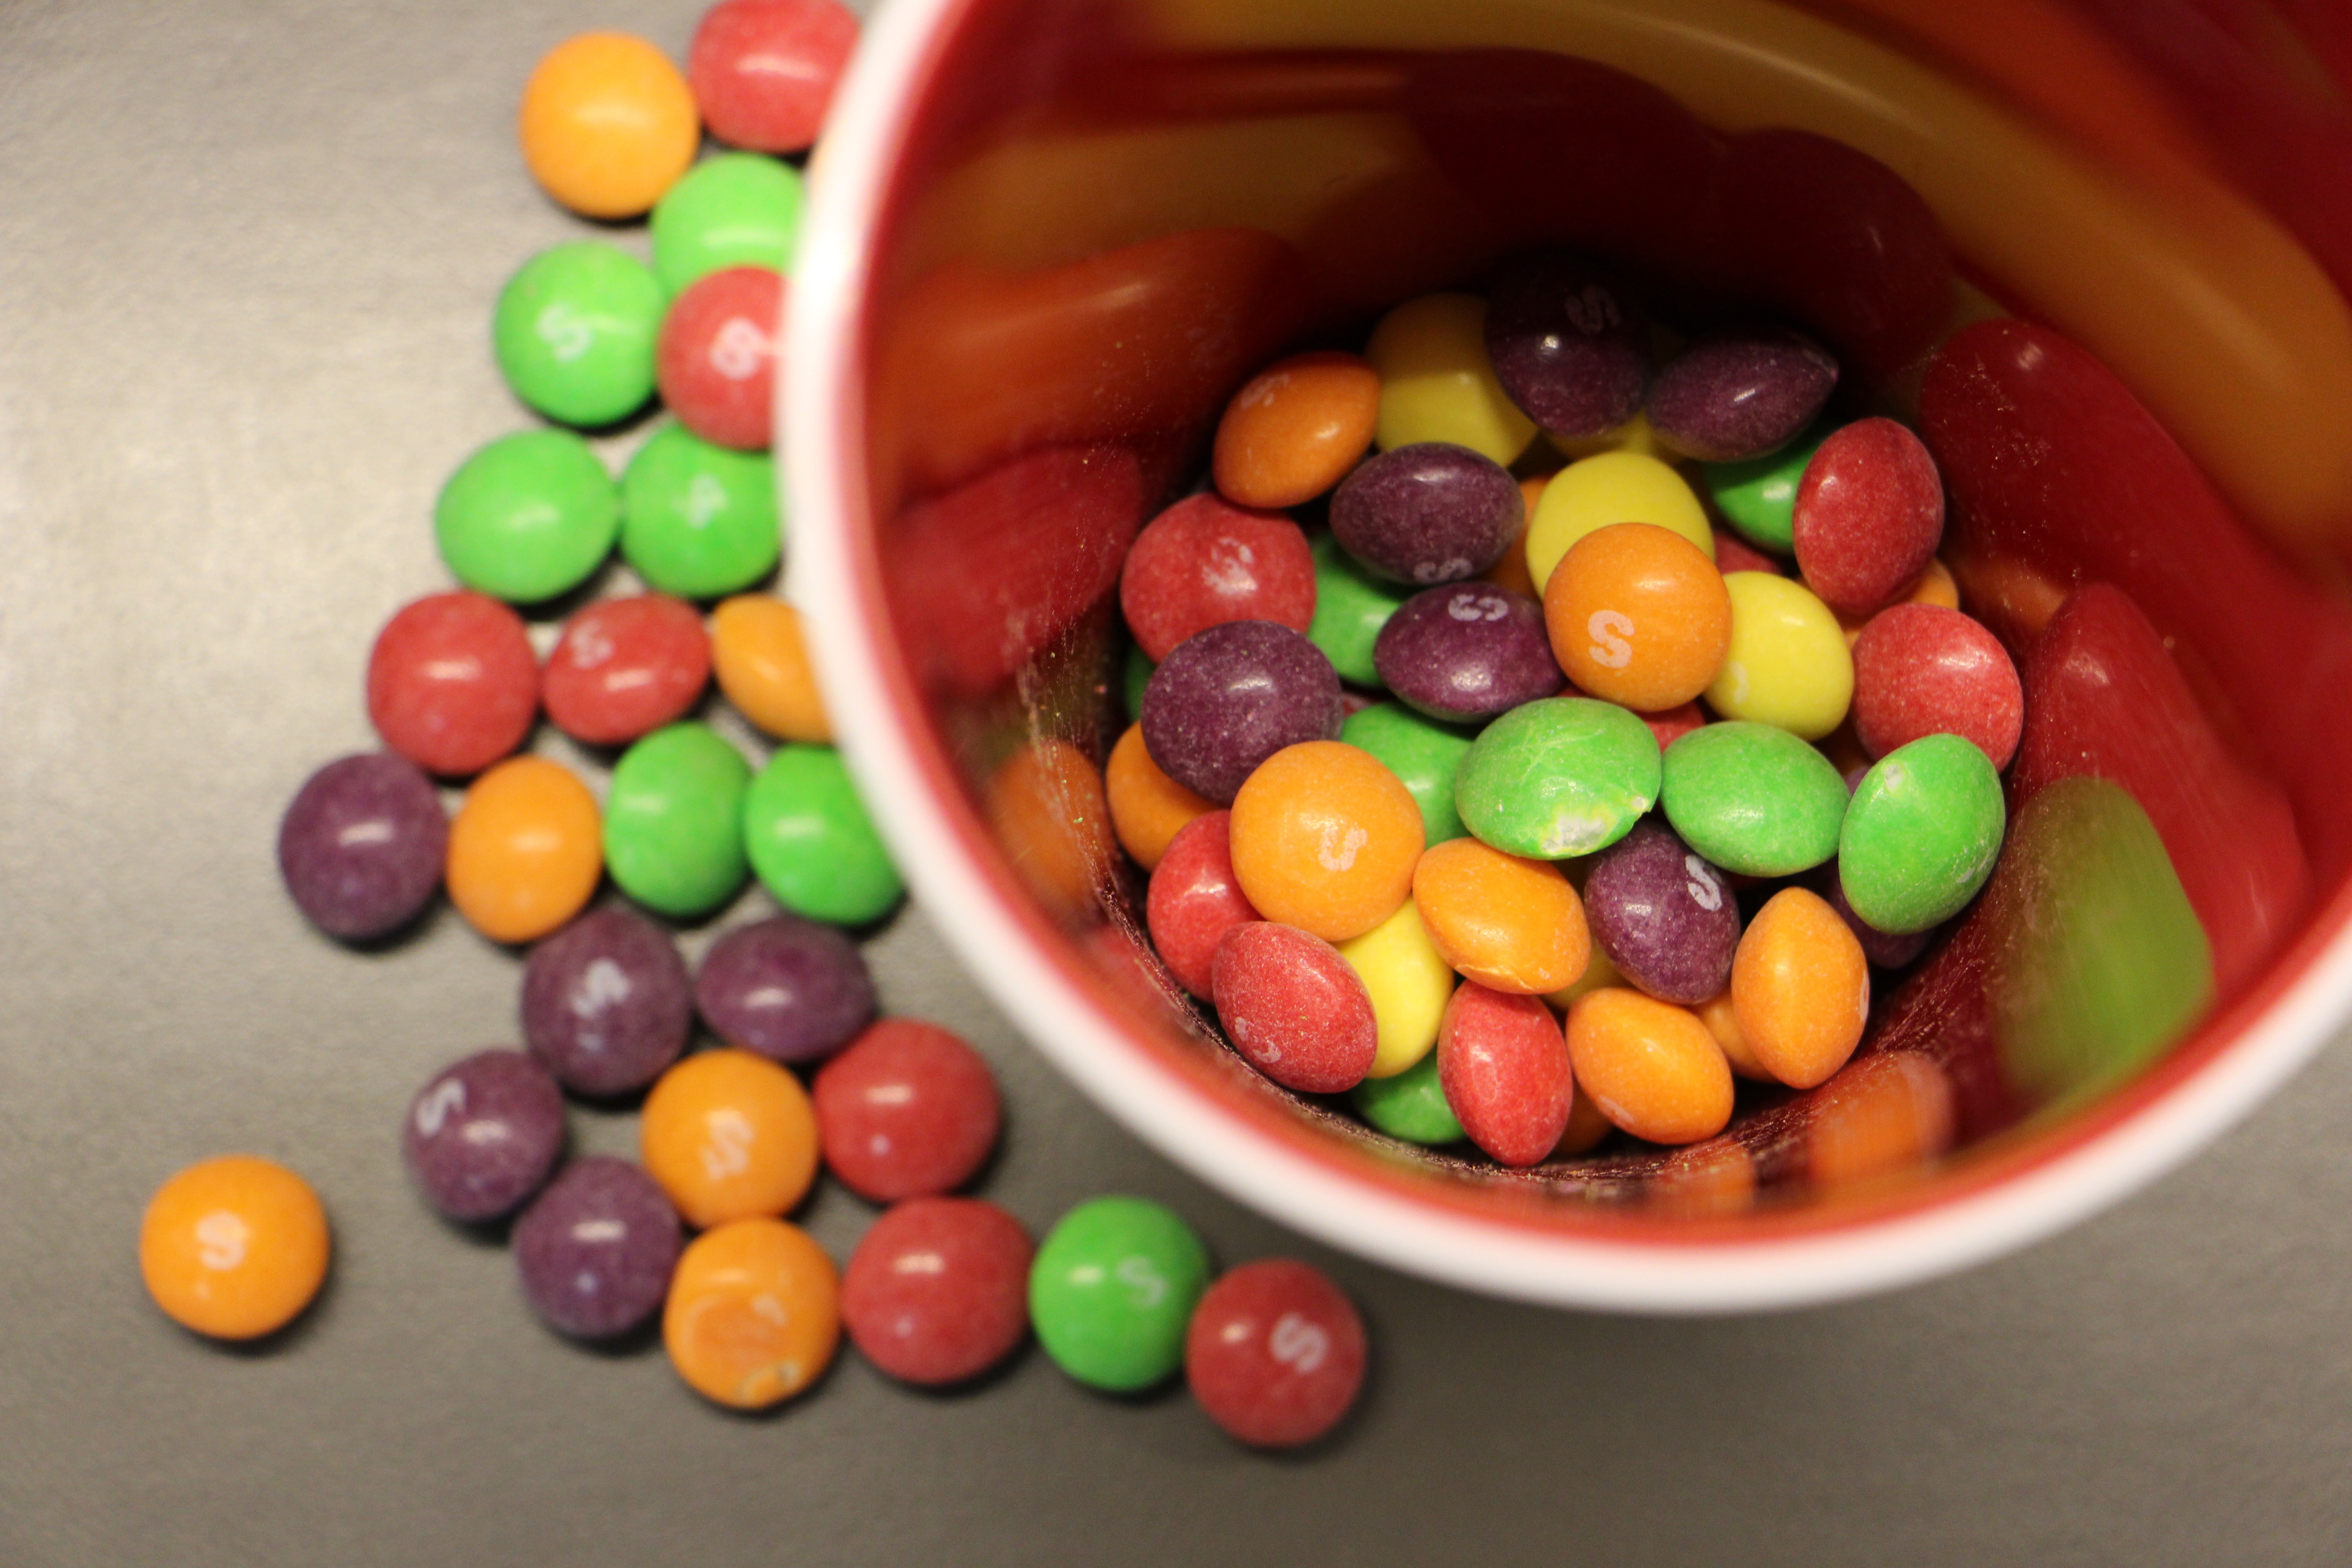
dish, food, produce, colorful, dessert, candy, sweetness, smarties, confectionery, jelly bean